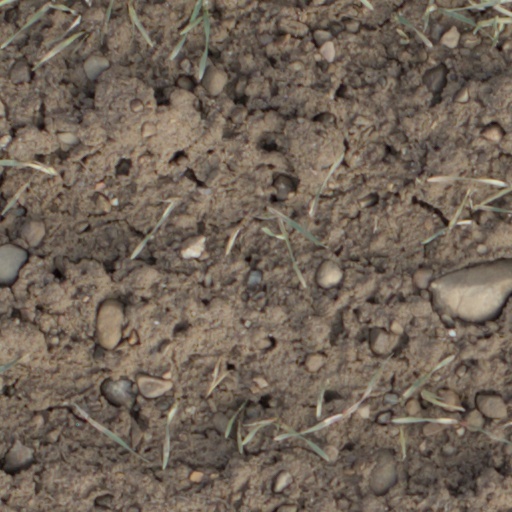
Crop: wheat